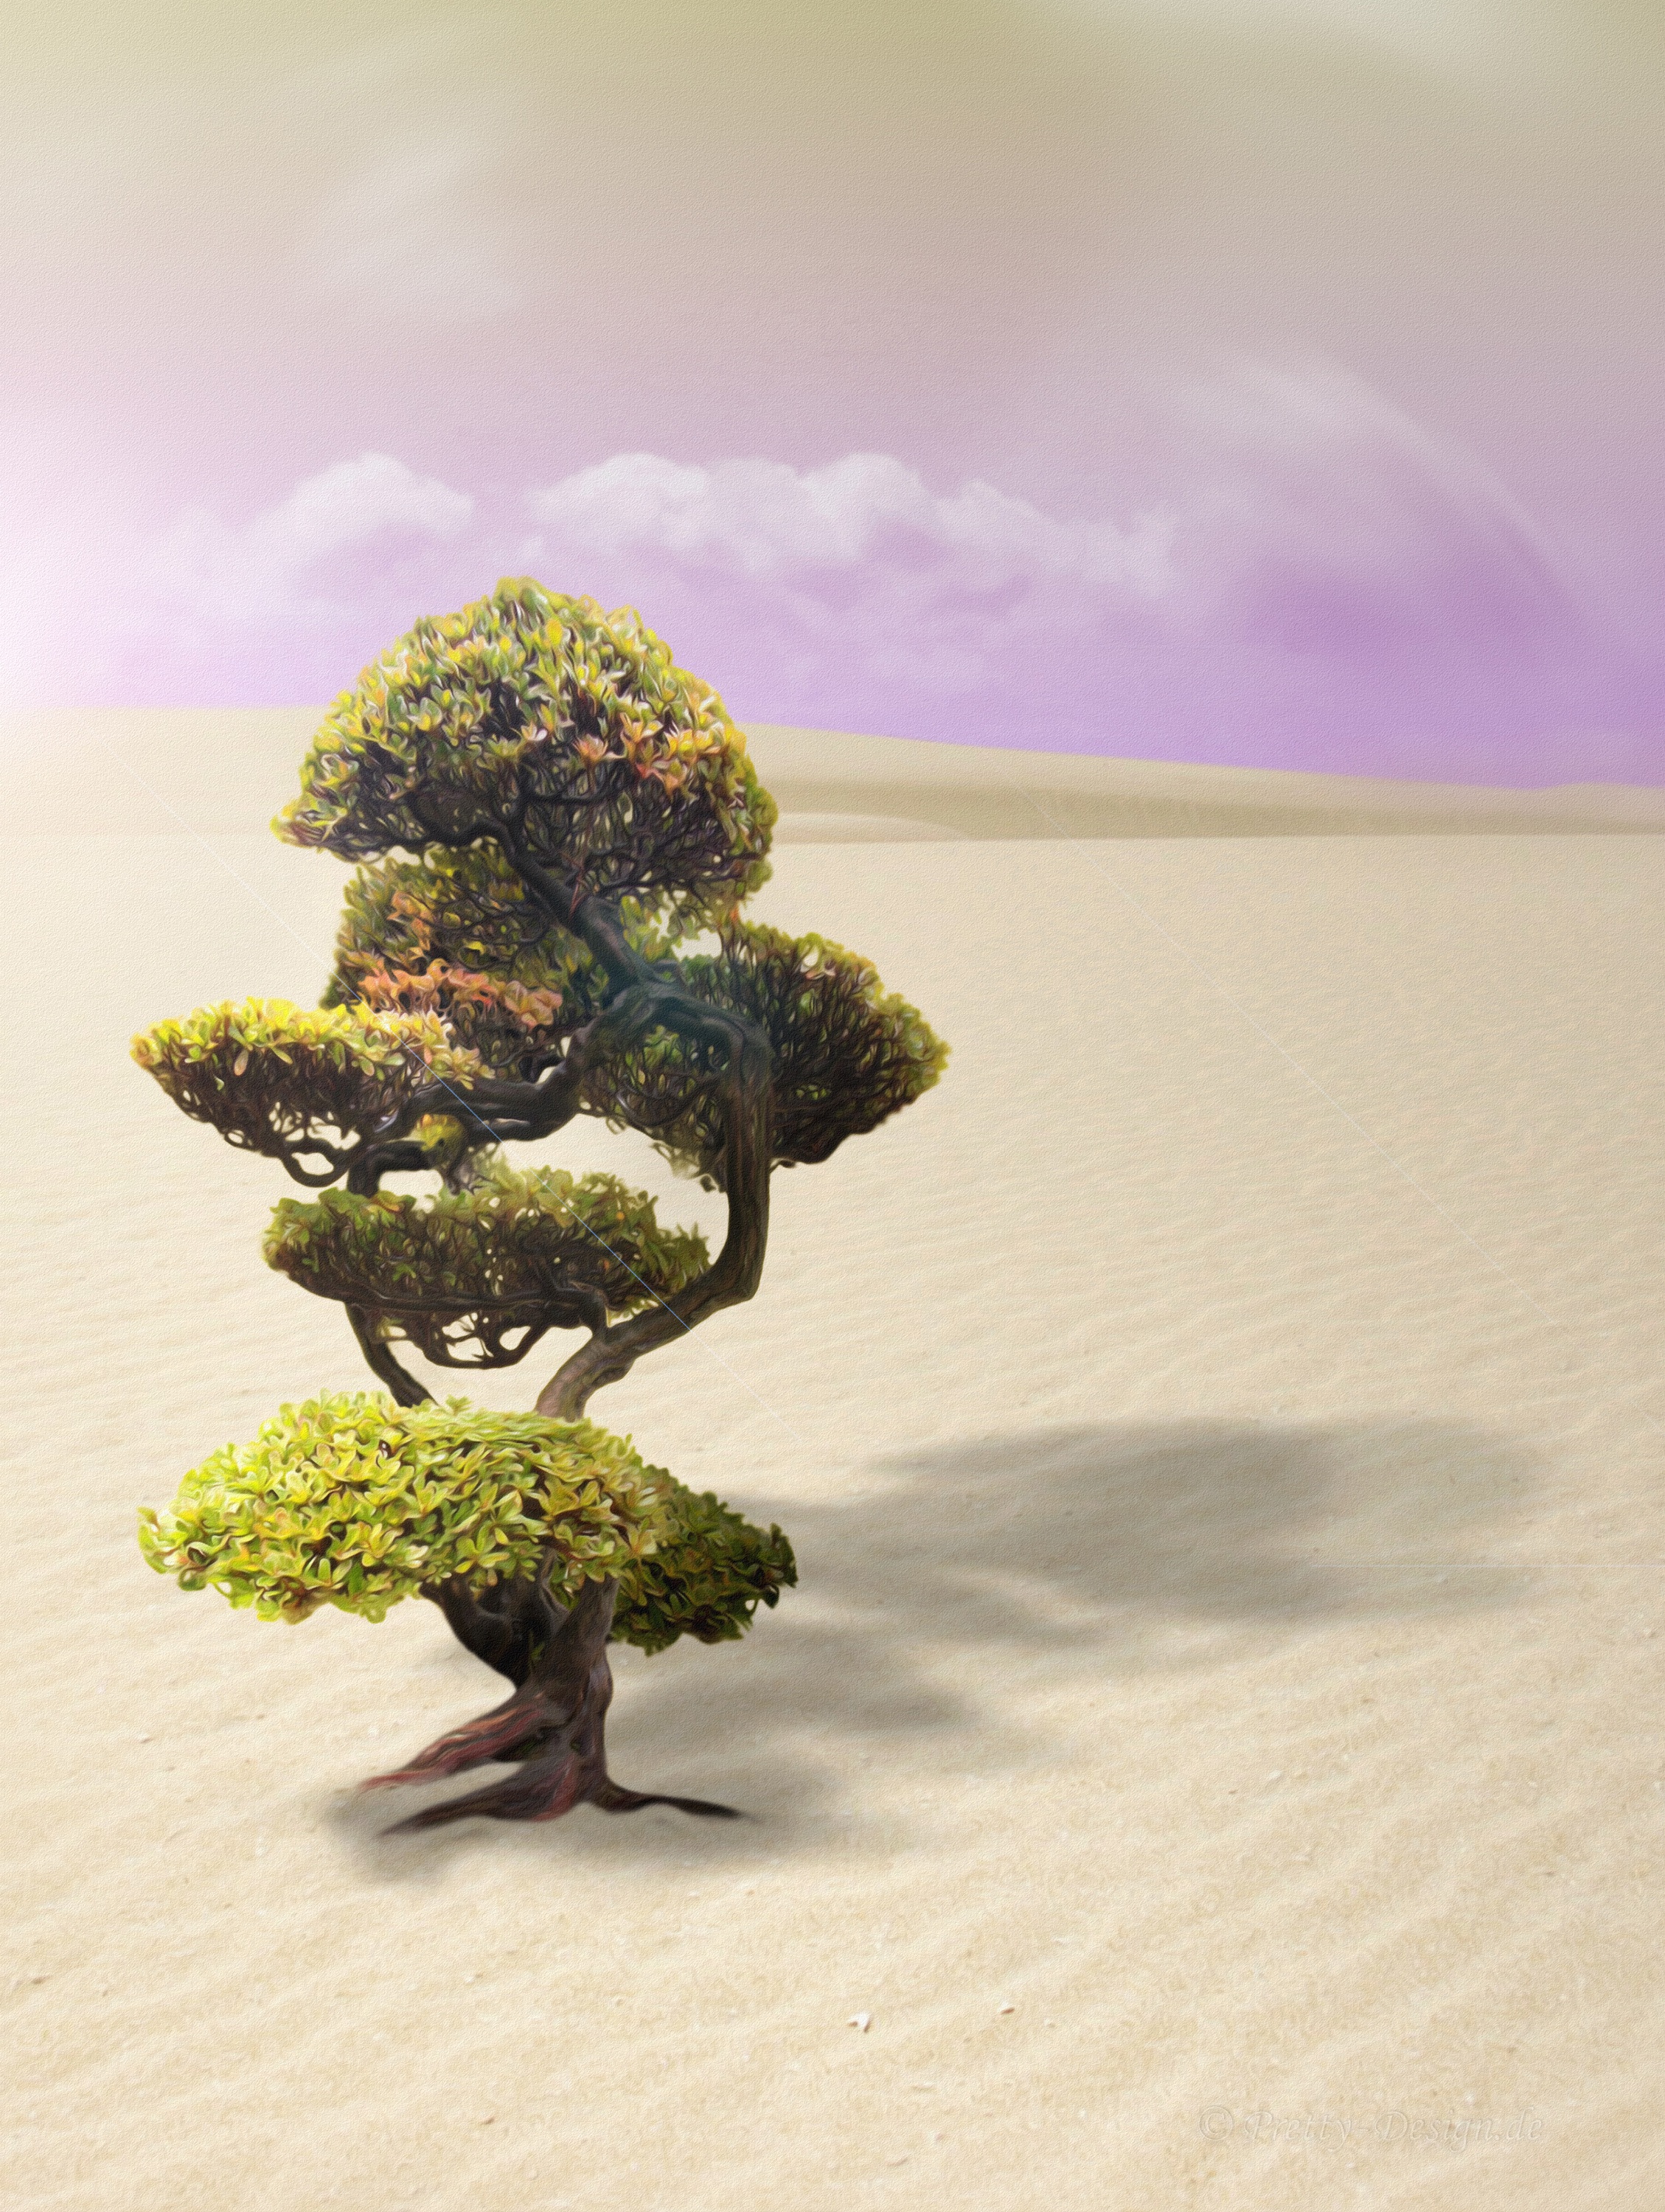
landscape, tree, nature, sand, plant, desert, dune, flower, dry, bonsai, drought, natural environment